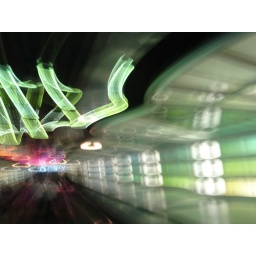
My vacation to our beach house on Oak Island in North Carolina.